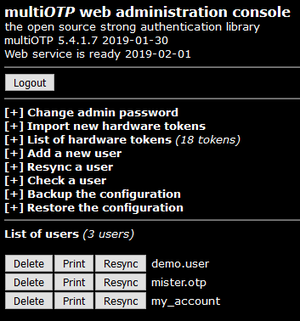
multiOTP est une classe PHP, un outil en ligne de commande et une console web pour fournir une solution d'authentification forte indépendante de tout système d'exploitation. multiOTP est certifié OATH depuis la version 4.1.0 et est développé sous licence LGPL par l'entreprise suisse SysCo systèmes de communication sa. Des déclinaisons commerciales appelées multiOTP Pro et multiOTP Enterprise sont également disponibles.